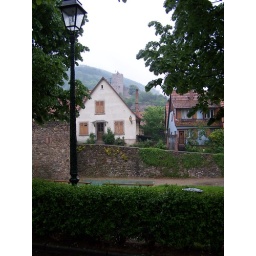
newer homes built within the old remnants of castle walls - in the Alsace wine country - France